Fournier Street

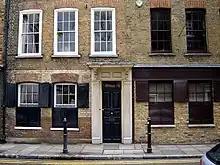
Georgian Townhouses on Fournier Street (February 2007)

Fournier Street was the last to be built on the Wood-Michell estate in Spitalfields, London. It was developed in response to the settlement of a significant community of wealthy French Huguenots around Spitalfields, many of whom brought silk-weaving skills from Nantes, Lyons and other cities. Thus, although initially intended as domestic dwellings, many were immediately occupied by the silk industry. The houses mainly date from the 1720s and together they form one of the most important and best preserved collections of early Georgian domestic town-houses in Britain.